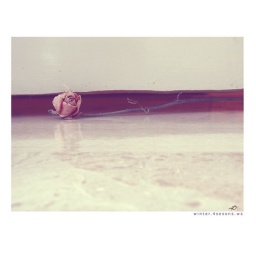
rose under ur door